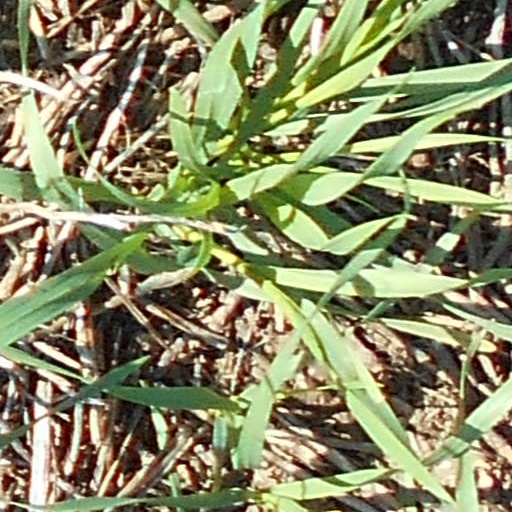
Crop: wheat